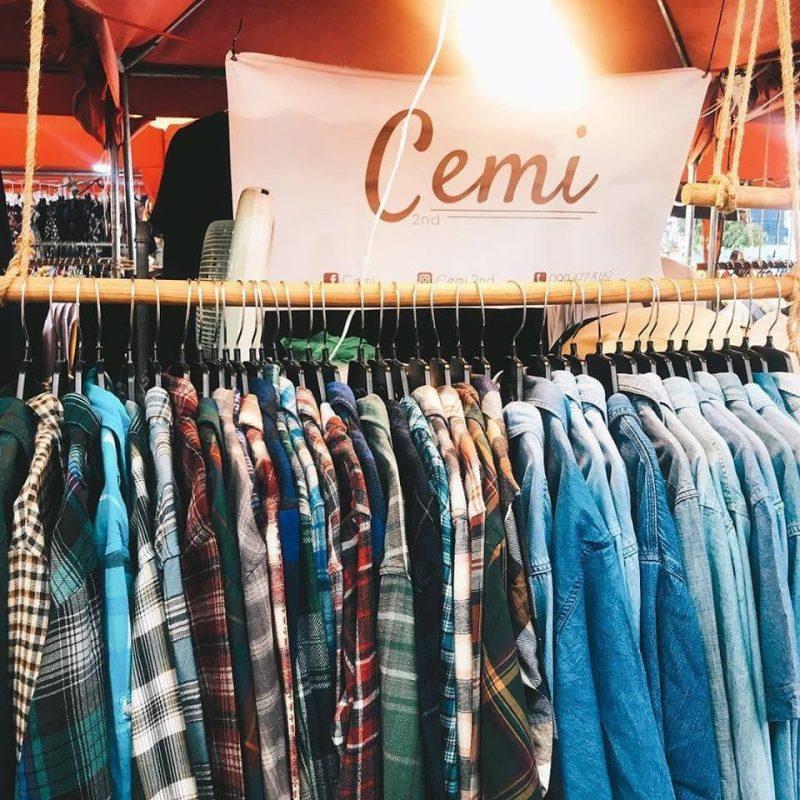
có một dòng chữ màu nâu xuất hiện ở trên bảng hiệu